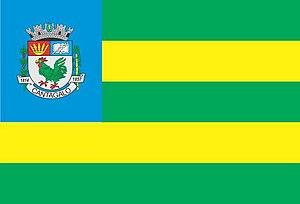
Cantagalo est une ville de l'État de Rio de Janeiro au Brésil. La ville comptait 19 830 habitants en 2010 et sa superficie est de 748,77 km². La colonisation de son territoire remonte à 1755.